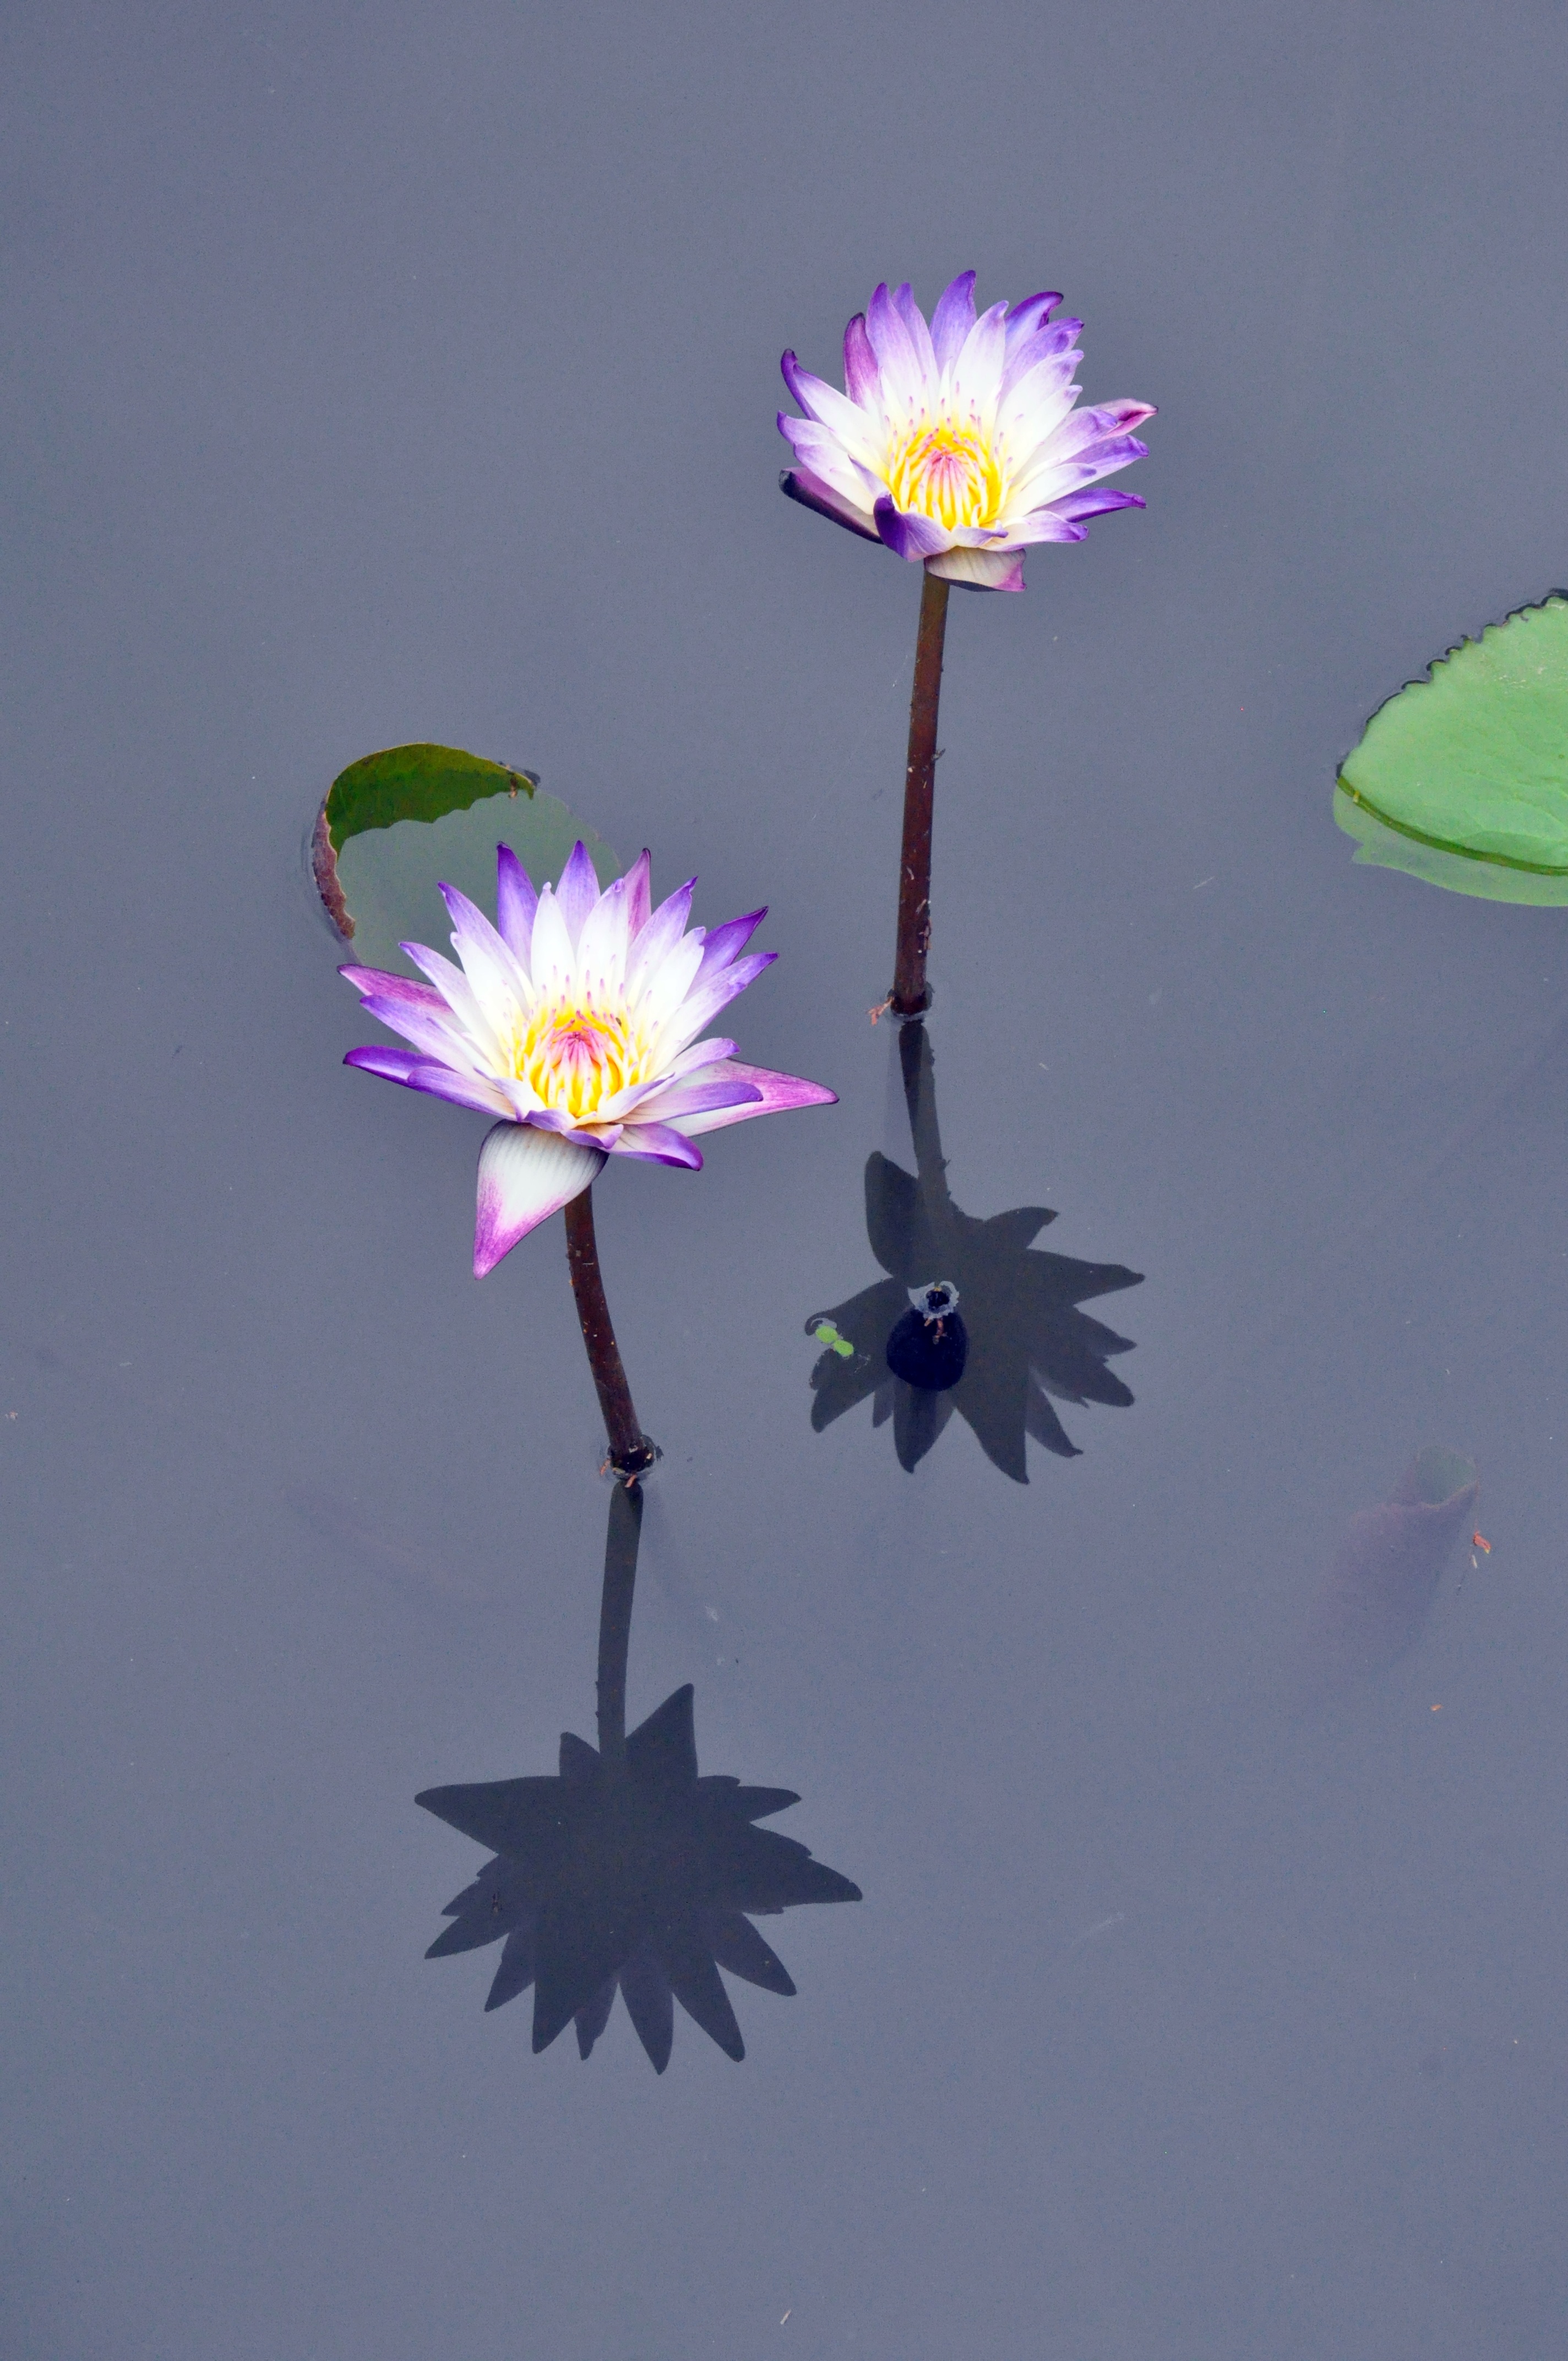
water, nature, outdoor, blossom, plant, flower, purple, petal, bloom, lake, summer, floral, pond, green, park, botany, blooming, aquatic, garden, pink, flora, water lily, illustration, lotus, lily, macro photography